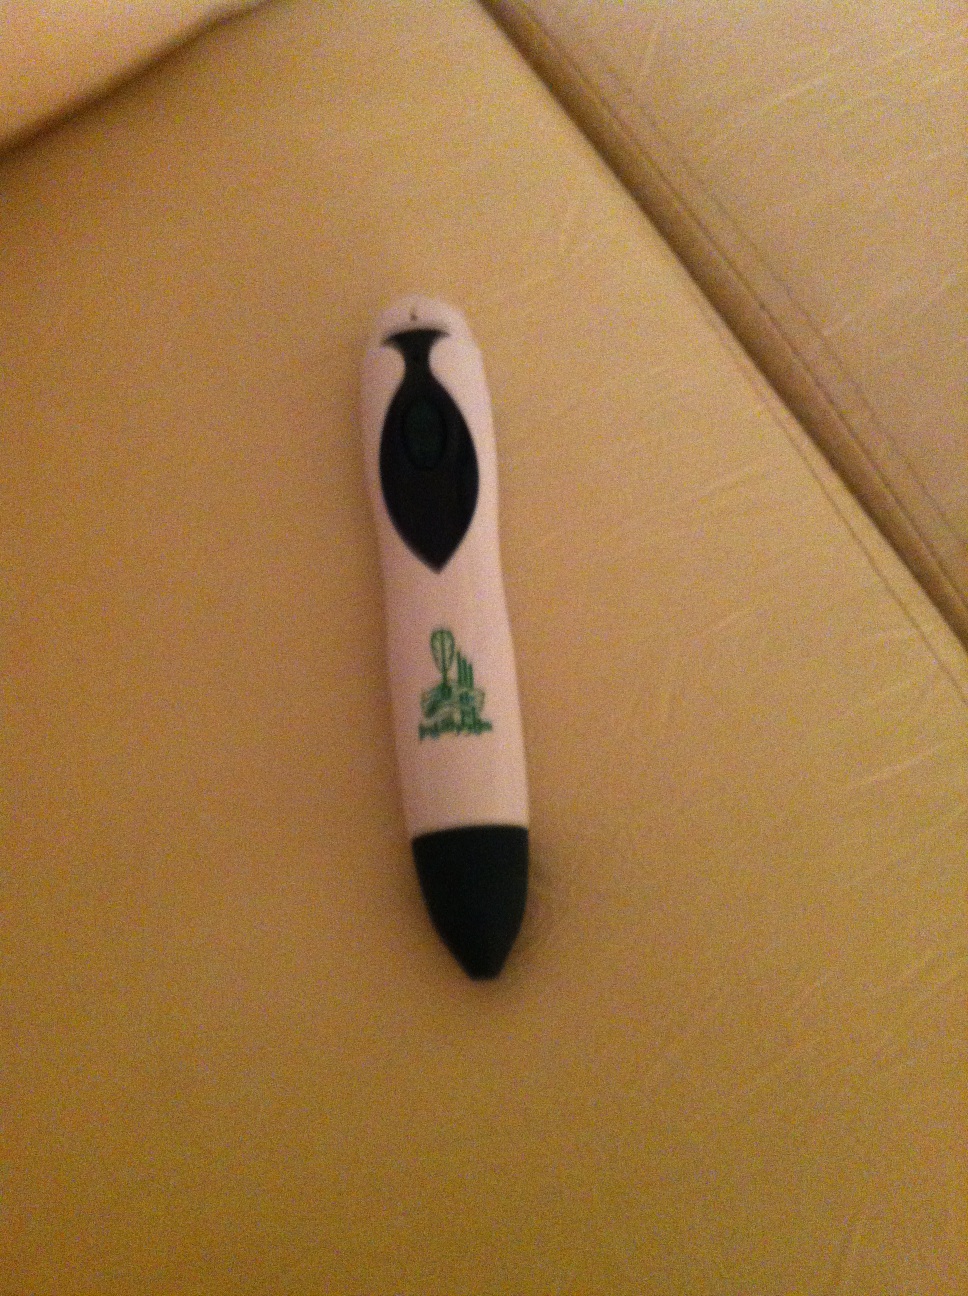Question: which kind of pain this its riddle for what
Answer: unanswerable